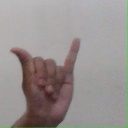
अक्षर: य